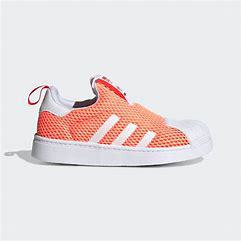
Brand: Adidas
Model: Superstar 360